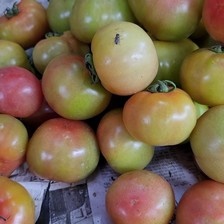
Label: tomato